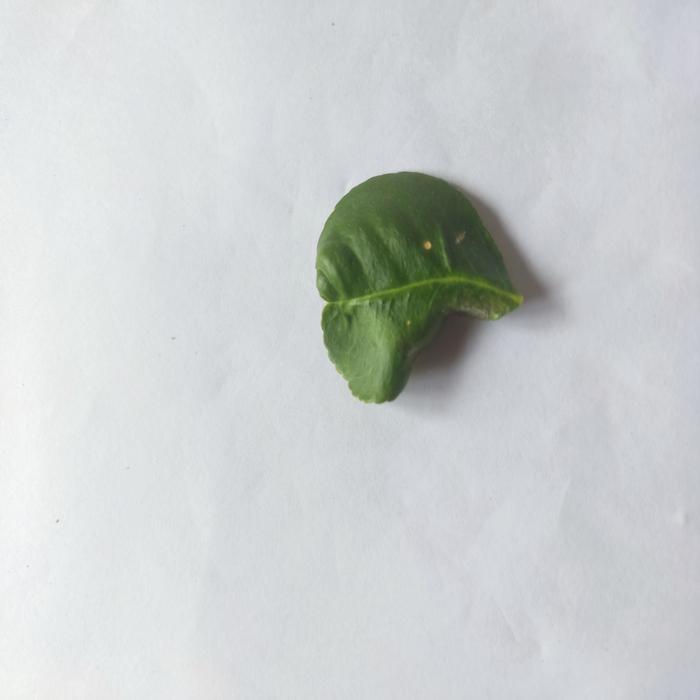
Crop: Lemon
Leaf condition: Leaf_Curl